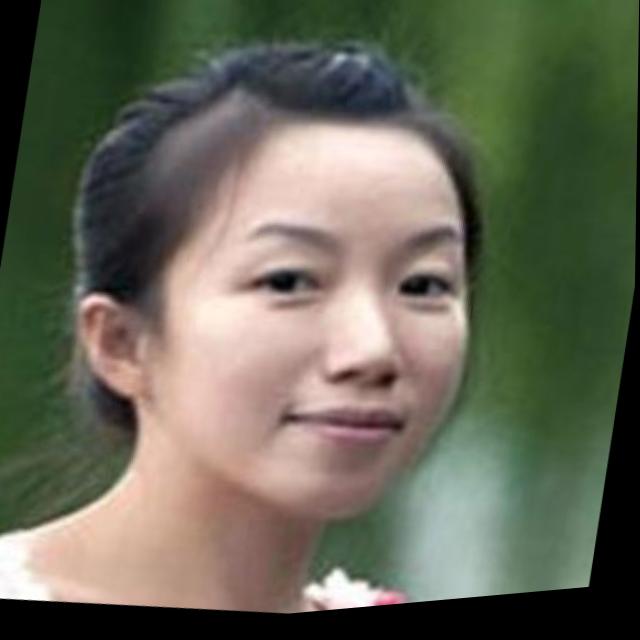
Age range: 21-44